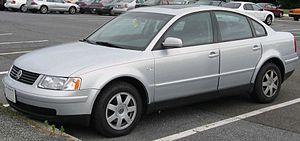
La Volkswagen Passat est une automobile familiale routière à cinq places du constructeur allemand Volkswagen. Son nom vient de l'allemand « Passat », qui signifie « alizée ».